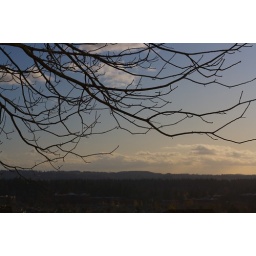
view from my balcony in lake oswego